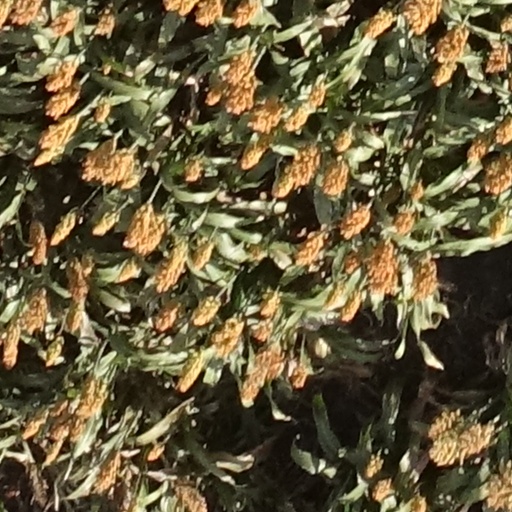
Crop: sorghum